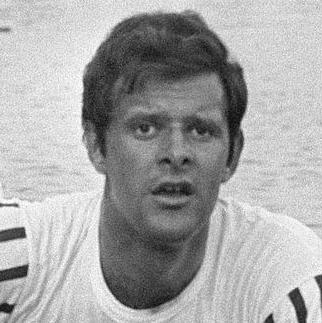
Age: 23